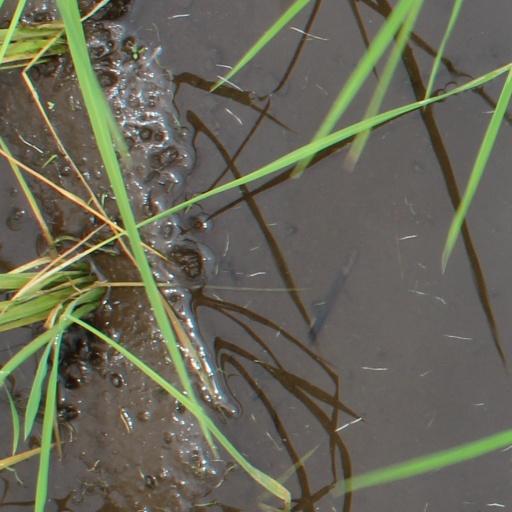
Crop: rice